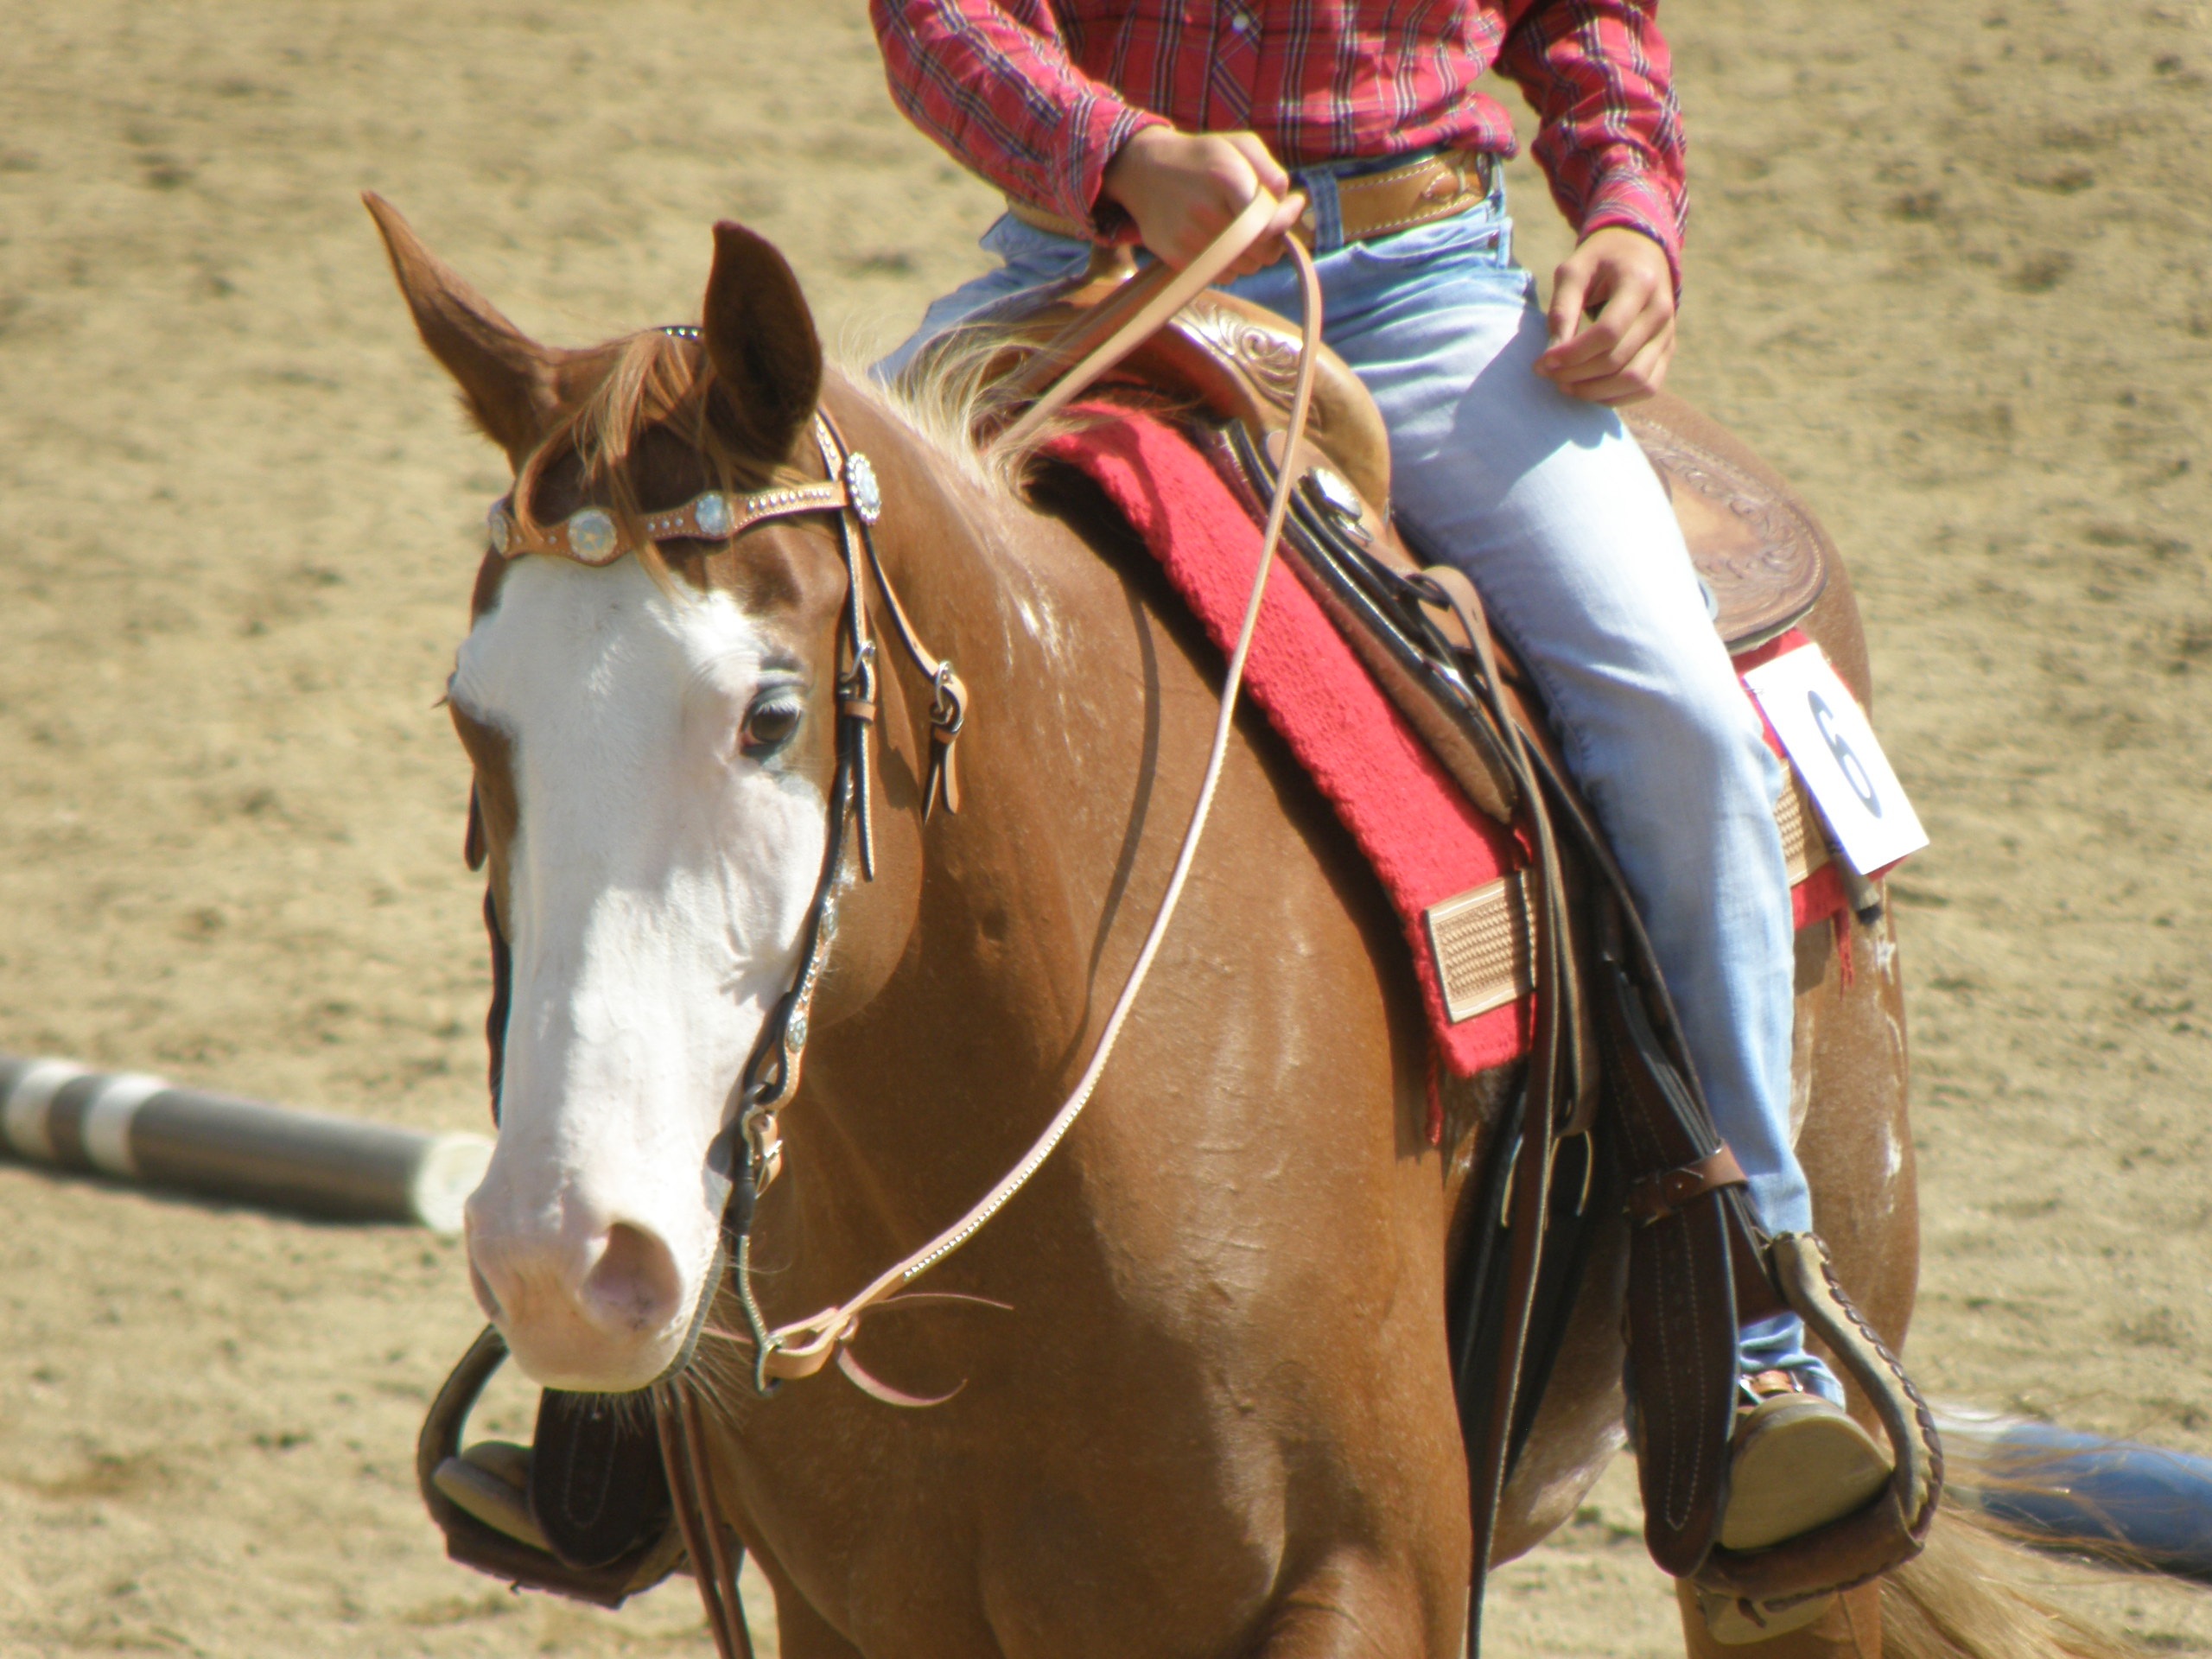
seat, rider, portrait, horse, rein, bridle, competition, horse riding, sports, racing, mare, jockey, western, races, rodeo, western riding, equestrianism, pack animal, barrel racing, horse like mammal, horse harness, horse tack, animal sports, english riding, equestrian sport, reining, western pleasure, endurance riding, charreada, equestrian vaulting